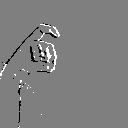
ASL letter: x